Jean-François Gentil

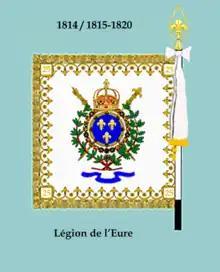
Flag of the Eure legion (1816-1820)

The captain Gentil was dismissed and put on non-working leave on 22 September 22, 1815 for a period of a whole year.